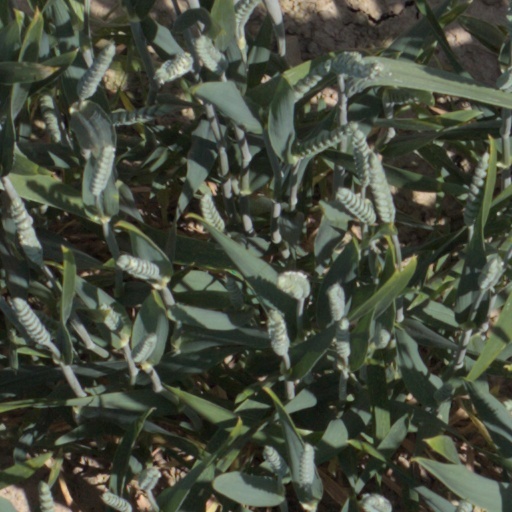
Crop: wheat